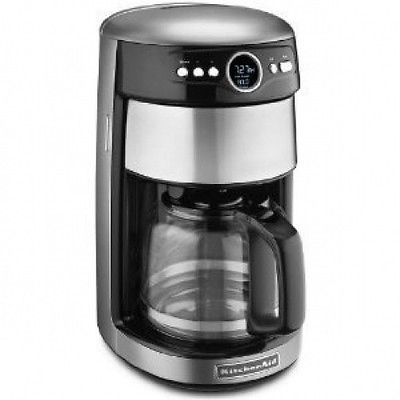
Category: coffee maker